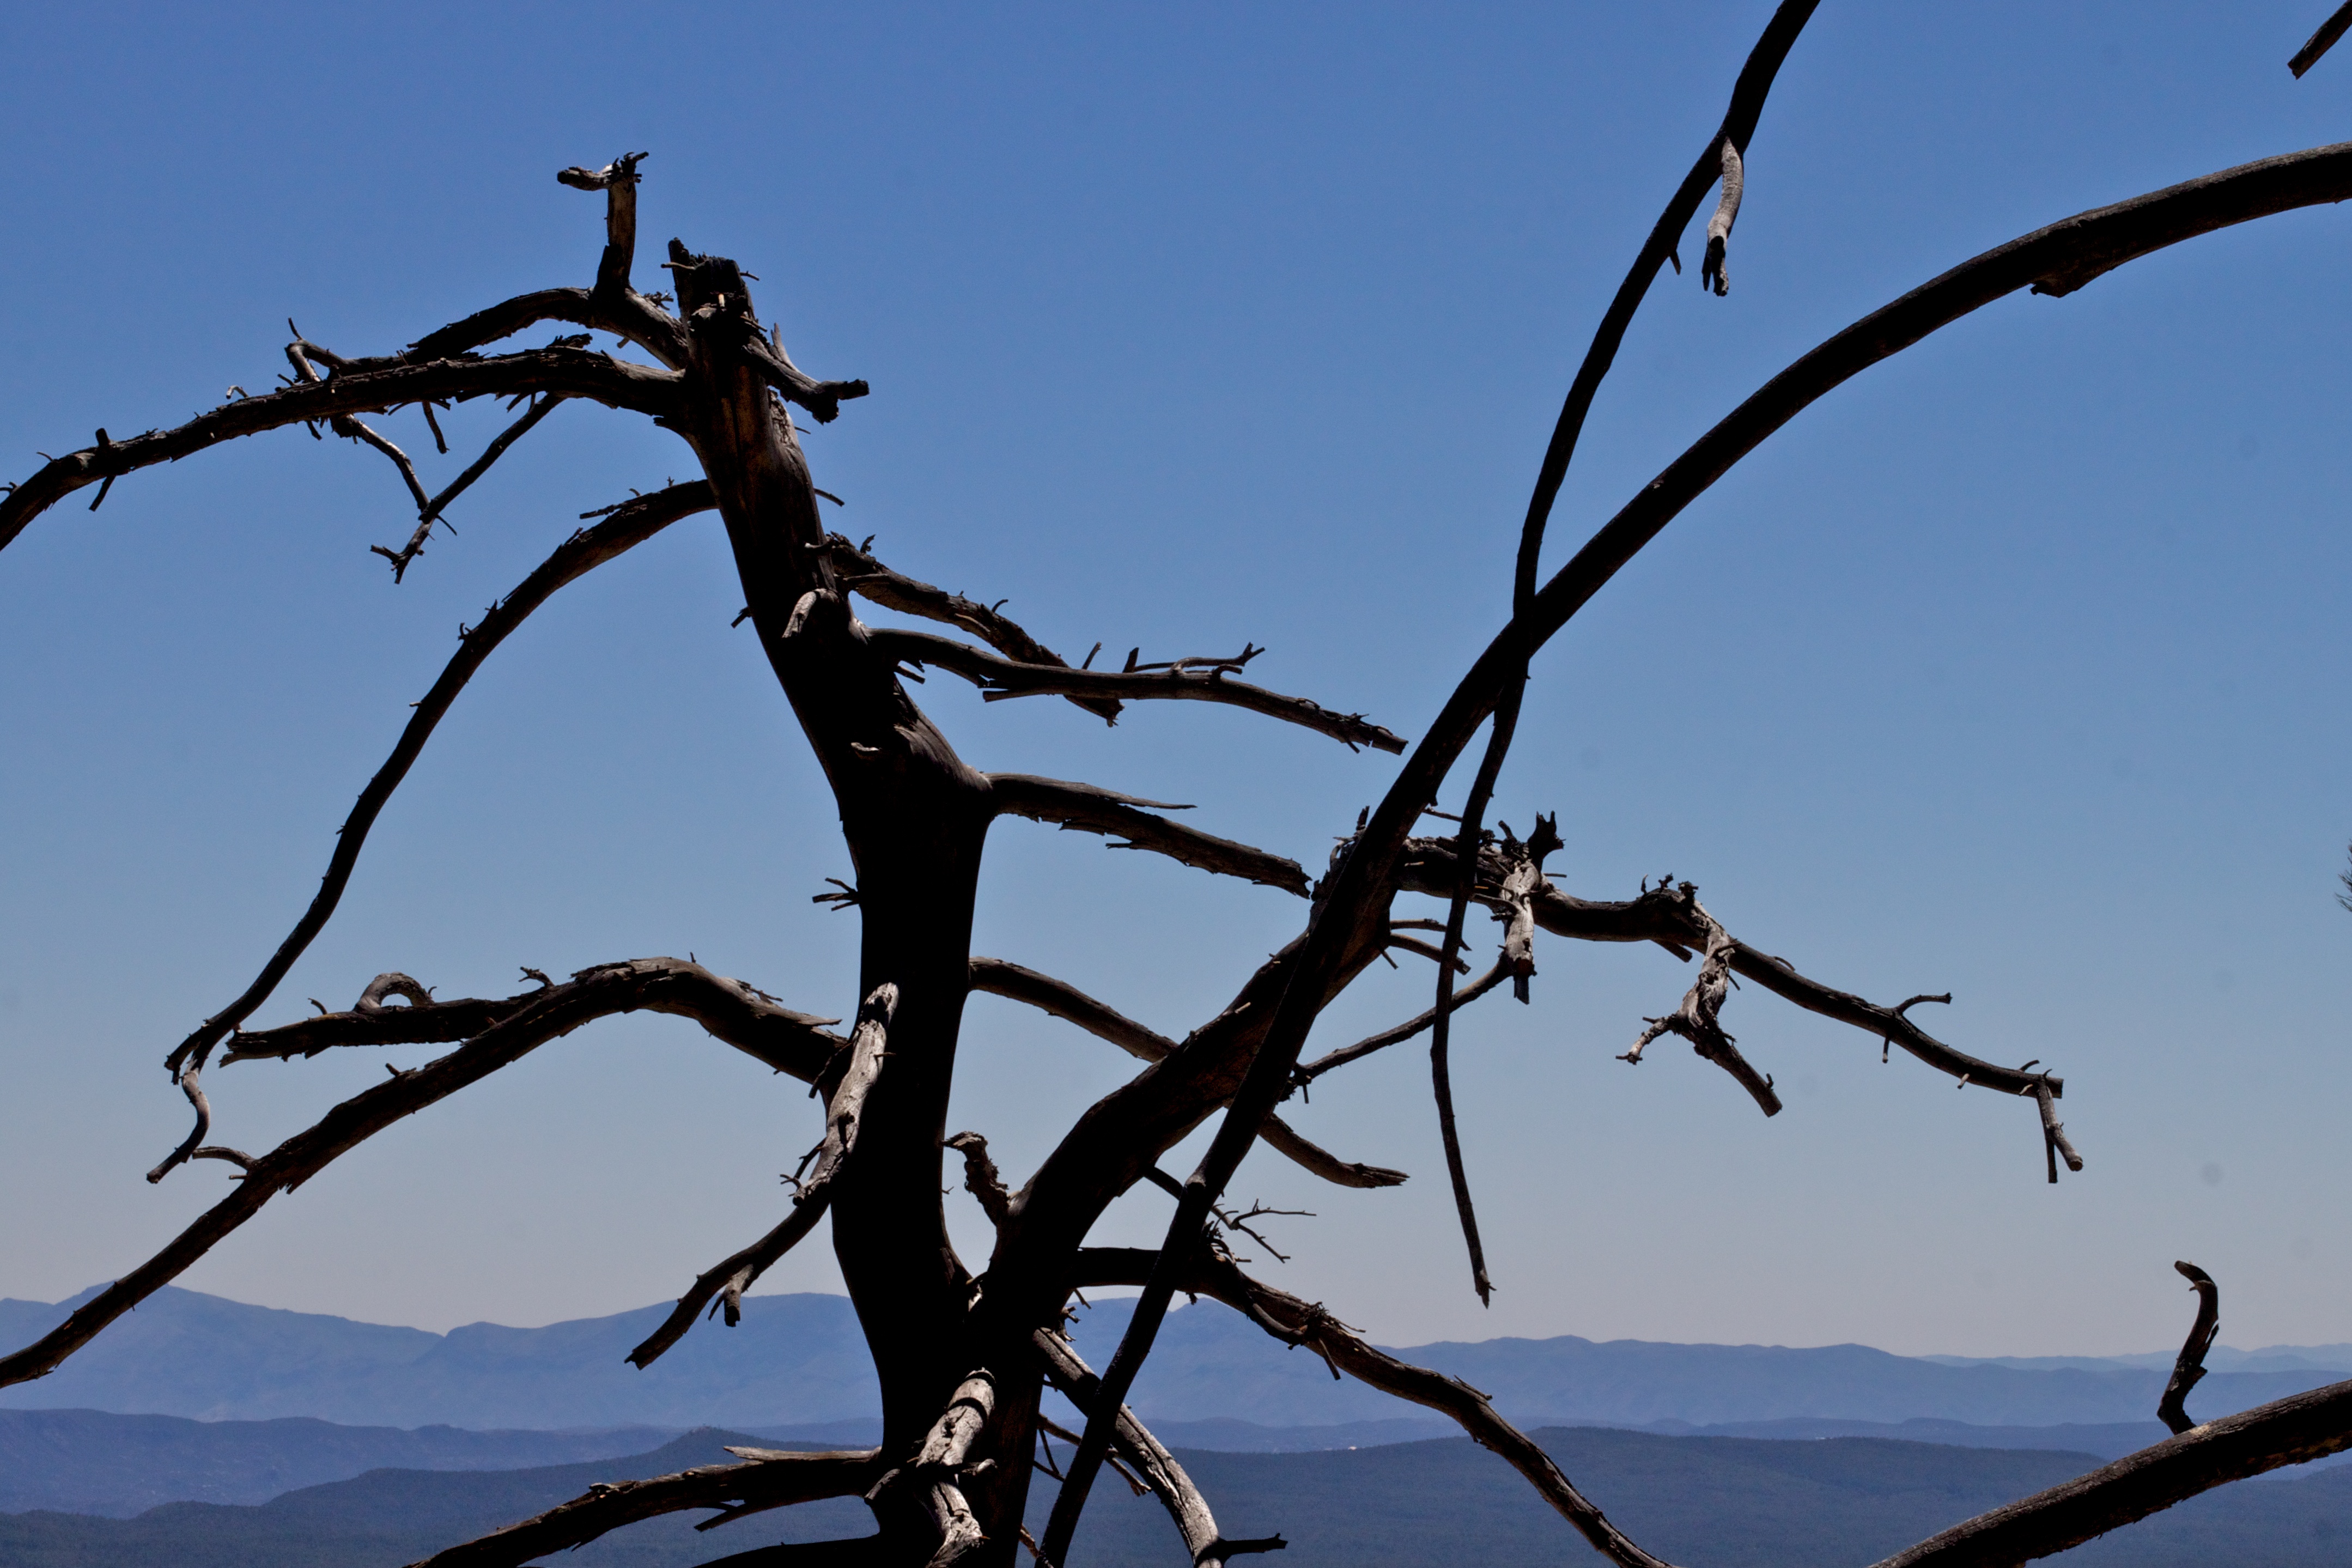
tree, nature, grass, branch, silhouette, winter, fence, plant, sky, sunset, sunlight, morning, leaf, flower, wind, evening, spring, season, twig, mogollonrim, 2011365, woody plant, outdoor structure, wire fencing